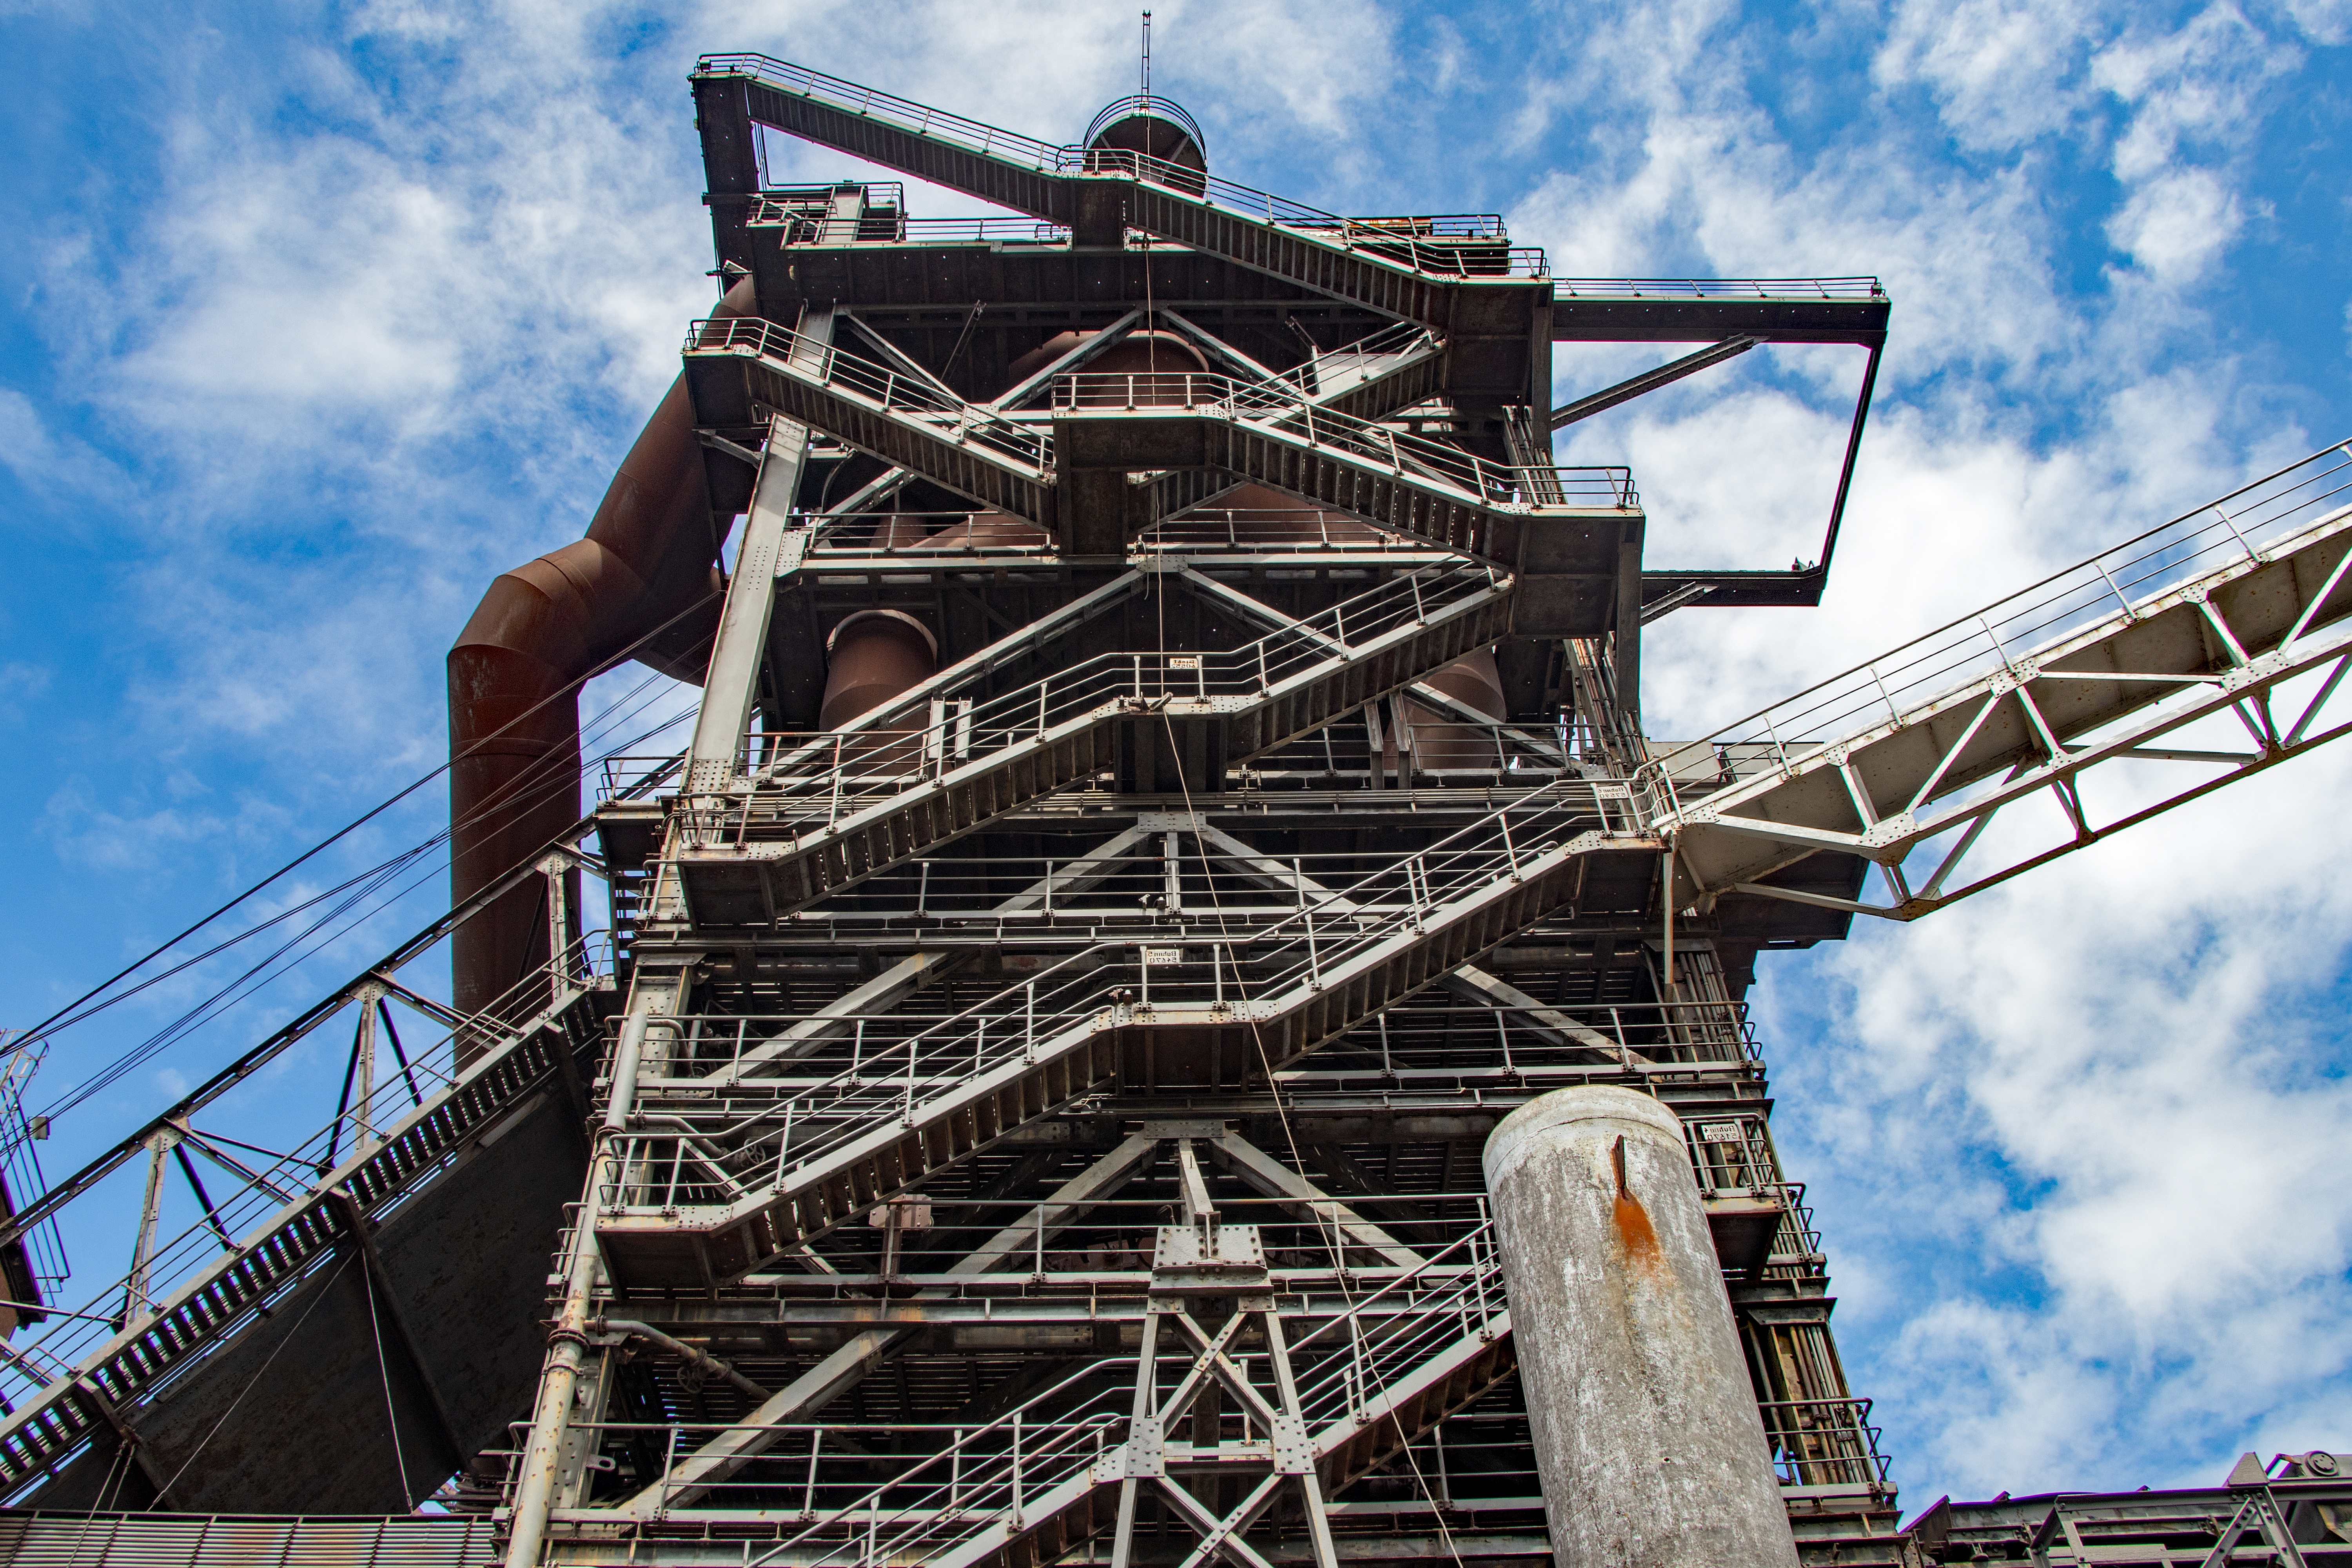
architecture, building, old, steel, construction, tower, factory, industry, decay, old building, places of interest, demolition, duisburg, leave, stainless, industrial plant, lost places, factory building, old factory, industrial architecture, blast furnace, heavy industry, industrial park, steel mill, north landscape park